General knowledge

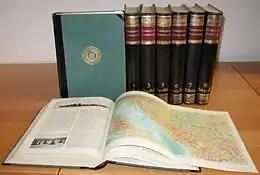
An encyclopedia is a repository of general knowledge.

General knowledge is information that has been accumulated over time through various media and sources. It excludes specialized learning that can only be obtained with extensive training and information confined to a single medium. General knowledge is an essential component of crystallized intelligence. It is strongly associated with general intelligence and with openness to experience.